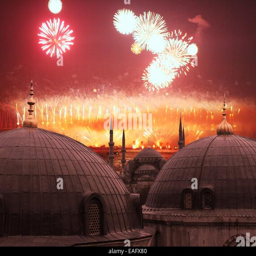
ottoman turkish structure with fireworks